Alenia Aermacchi M-346 Master

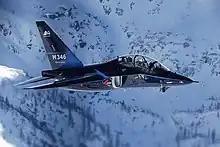
An M-346 prototype in flight

On 10 April 2008, the first Low Rate Initial Production (LRIP-00) aircraft, produced in the final configuration (new landing gear and air brake, more composite parts), was rolled out. On 18 December 2008, Aermacchi announced that the M-346 had attained a maximum speed of Mach 1.15 (1,255 km/h, 678 knots, 780 mph), claiming the occasion to be the first in which an all-Italian built aircraft had broken the sound barrier in 50 years.